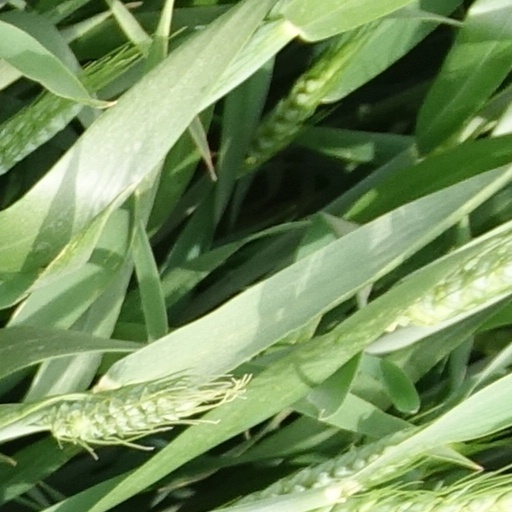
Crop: wheat